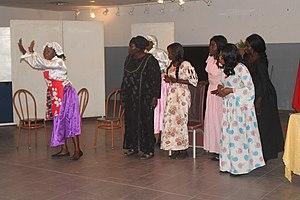
La culture du Tchad, vaste pays enclavé d'Afrique centrale, désigne d'abord les pratiques culturelles observables de ses 12 000 000 d'habitants.